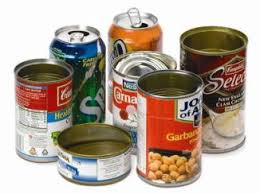
Label: metal